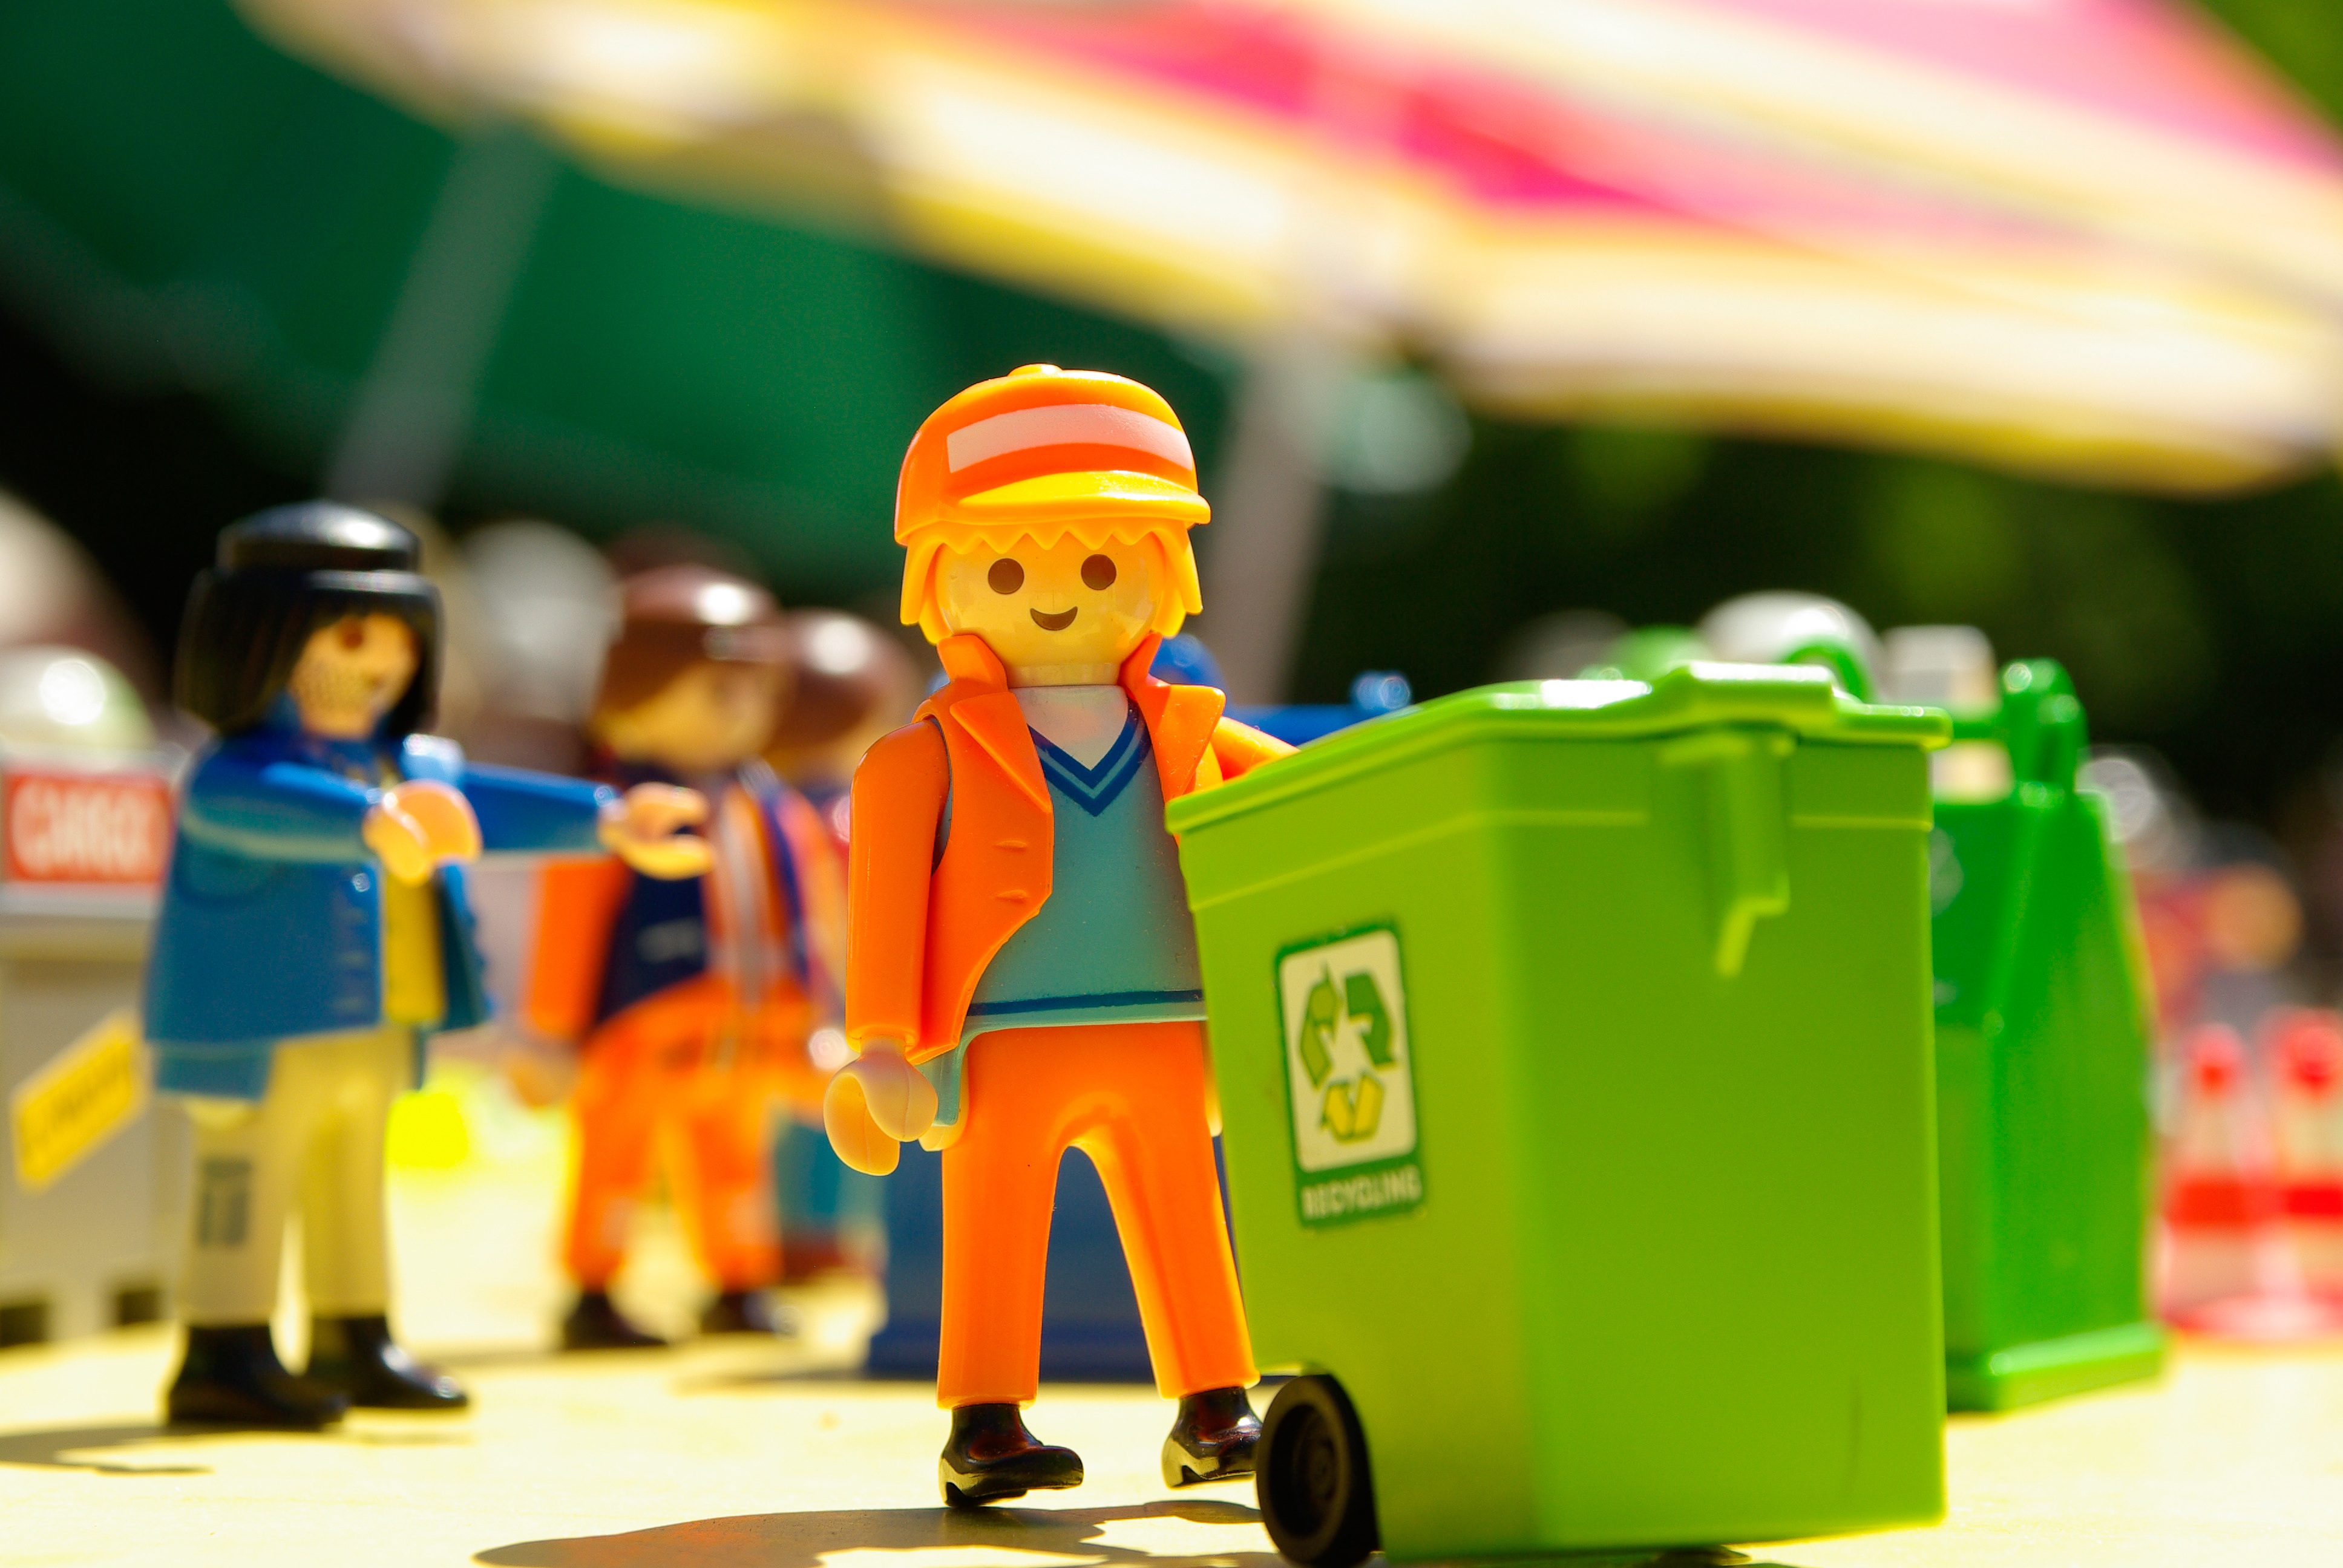
play, color, yellow, toy, miniature, playmobil, lego, garbage collector